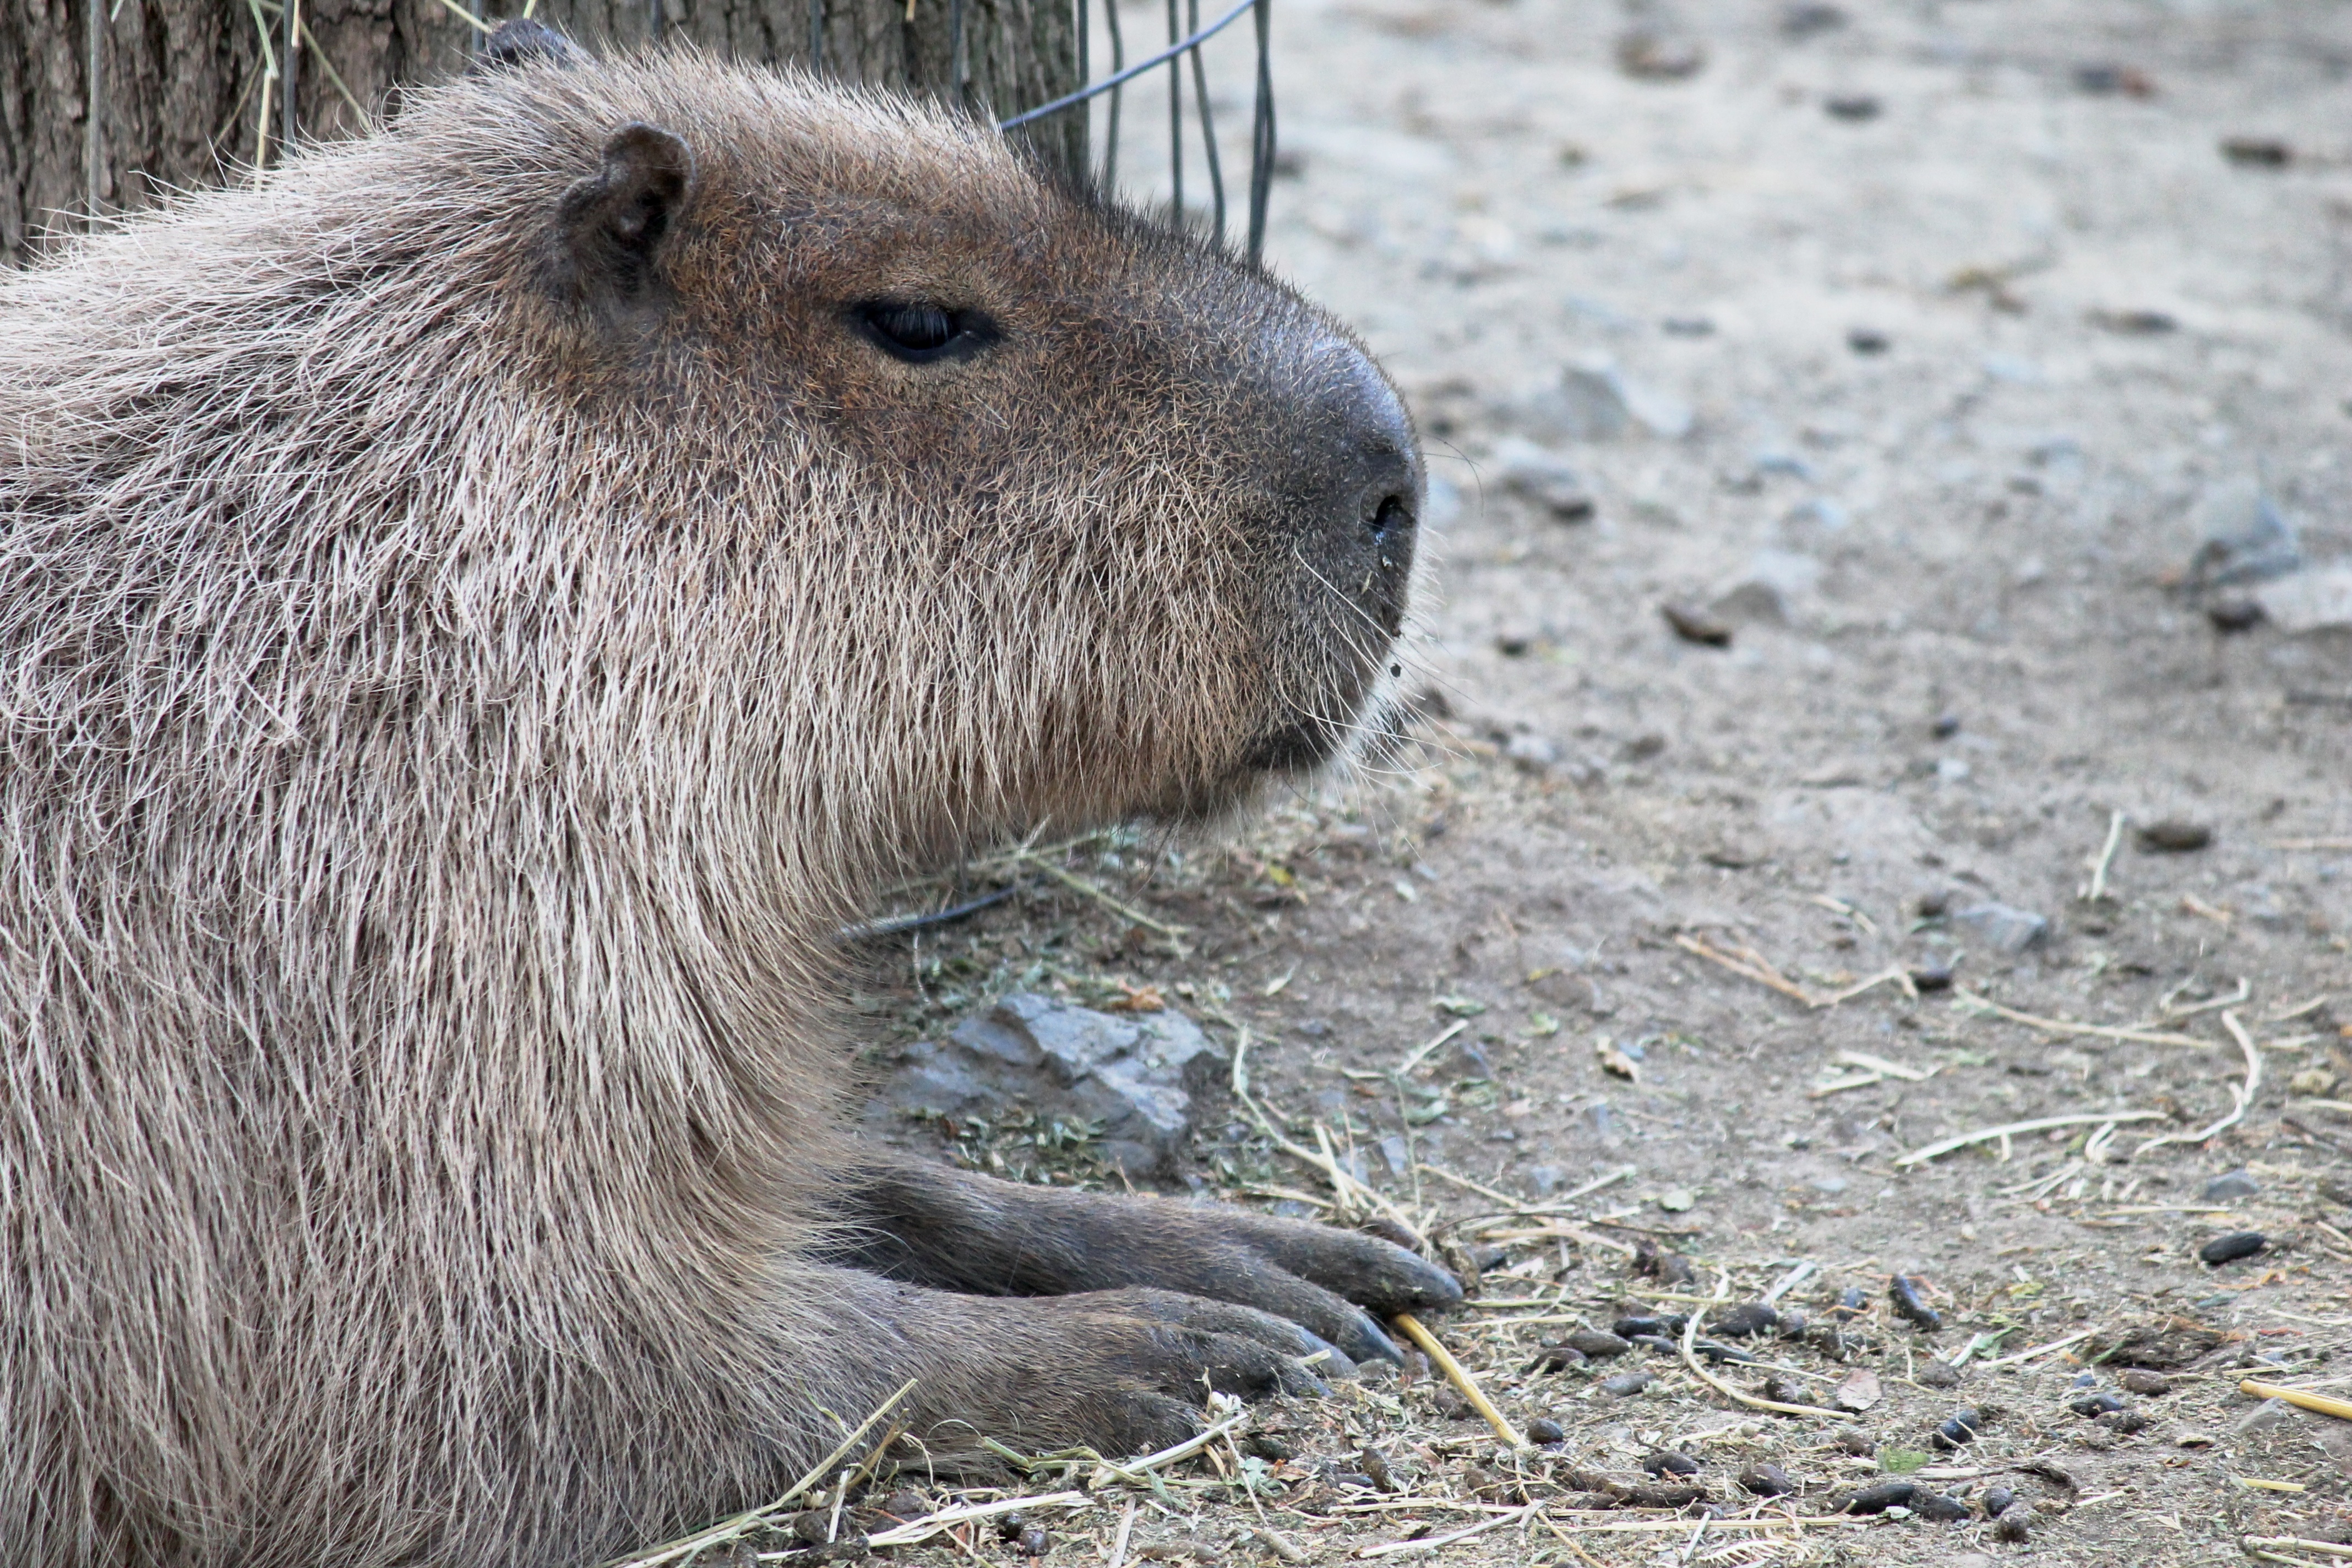
wildlife, mammal, squirrel, rodent, fauna, whiskers, head, vertebrate, flat, nice, large, capybara, marmot, prairie dog